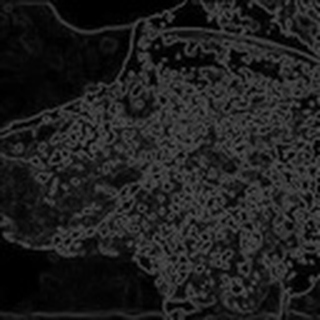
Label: cotton_aphids